Podujevë

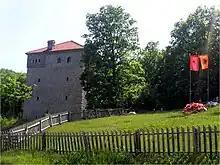
Kulla of the KLA commander, Zahir Pajaziti

Trade take an important place in all businesses from the percentage of participation of enterprises and employees with 53%. Considering some strategic elements, as nearness of the urban center Pristina, streets with national character, and the others advantages have made the trade sector dominant in the last 10 years. In Podujevë, there are 3,972 businesses registered, and in total 6,726 employees.